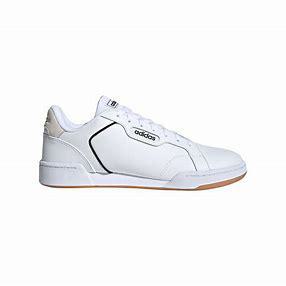
Brand: Adidas
Model: Roguera